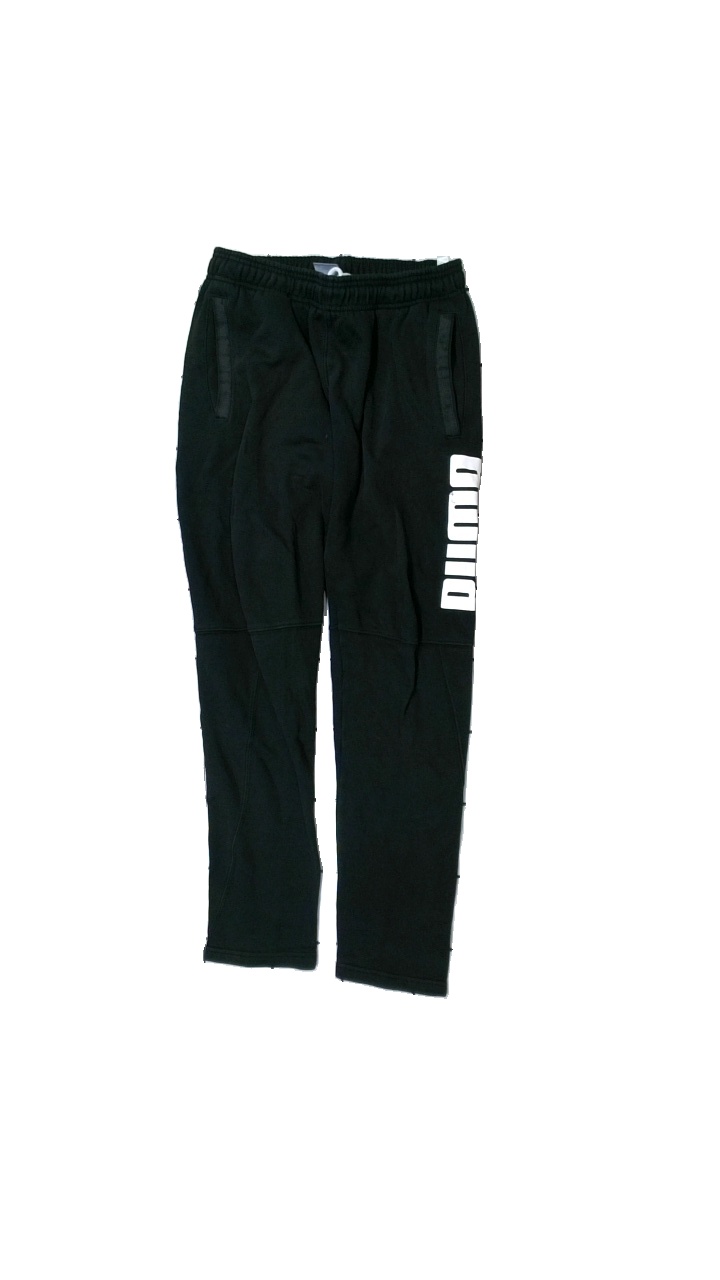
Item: Trousers (Men)
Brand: Puma
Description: mjukisbyxor med tryck
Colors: Black
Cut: Regular
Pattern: Logo print
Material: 76% bomull 24% polyester
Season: All
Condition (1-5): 3
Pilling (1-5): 4
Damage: blekt/nopprigt
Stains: Major
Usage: Export
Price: <50